Answer in natural language. Considering the relative positions, is scenic landscape wall decor photo (marked C) above or below brown top white leg dining table (marked A)? Choose between the following options: below or above
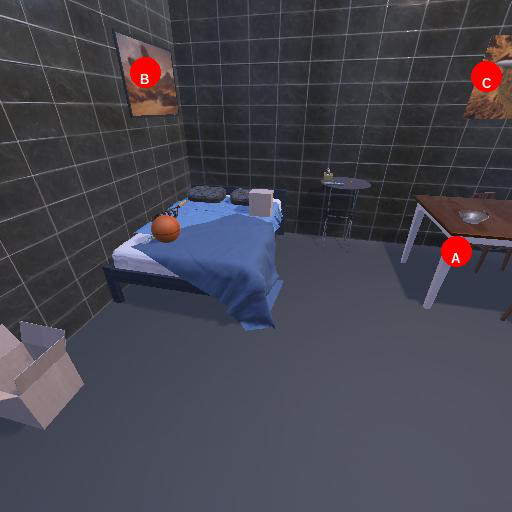
<answer>above</answer>